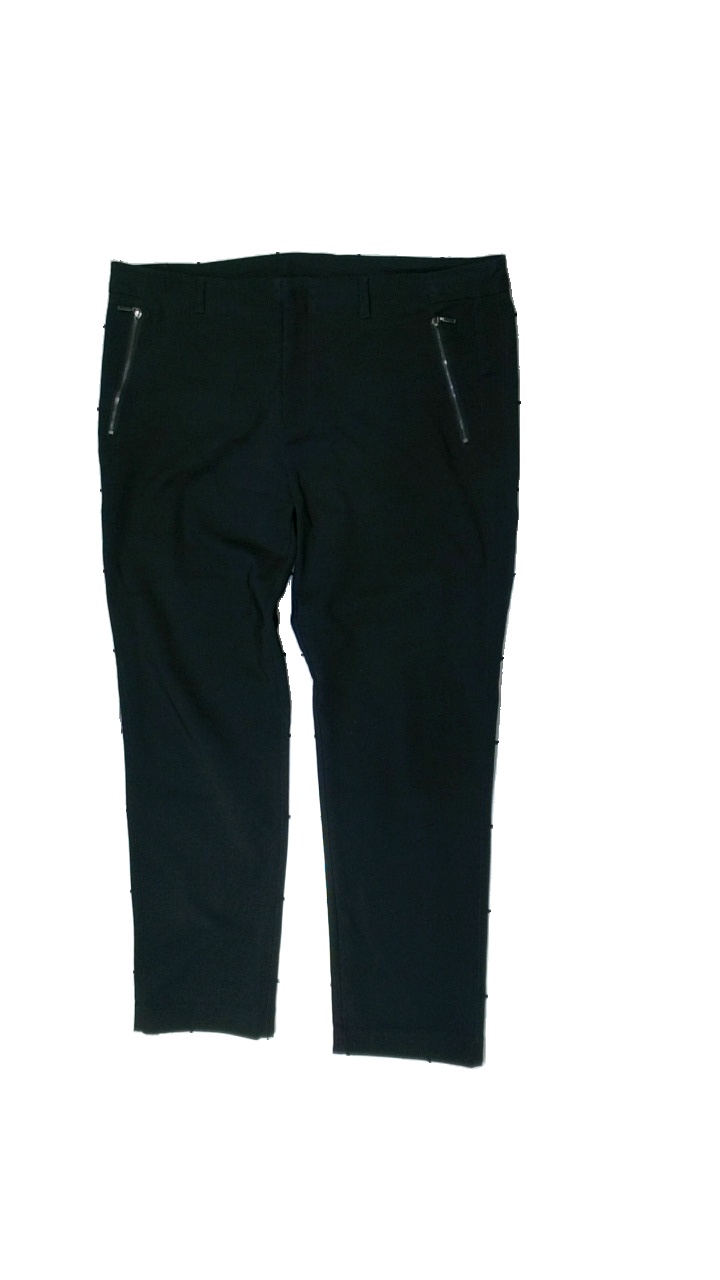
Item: Trousers (Ladies)
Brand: Kappahl
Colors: Black
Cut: Regular
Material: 51% polyester, 49 cotton%
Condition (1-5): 3
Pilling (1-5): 5
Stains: Minor
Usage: Export
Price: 50-100